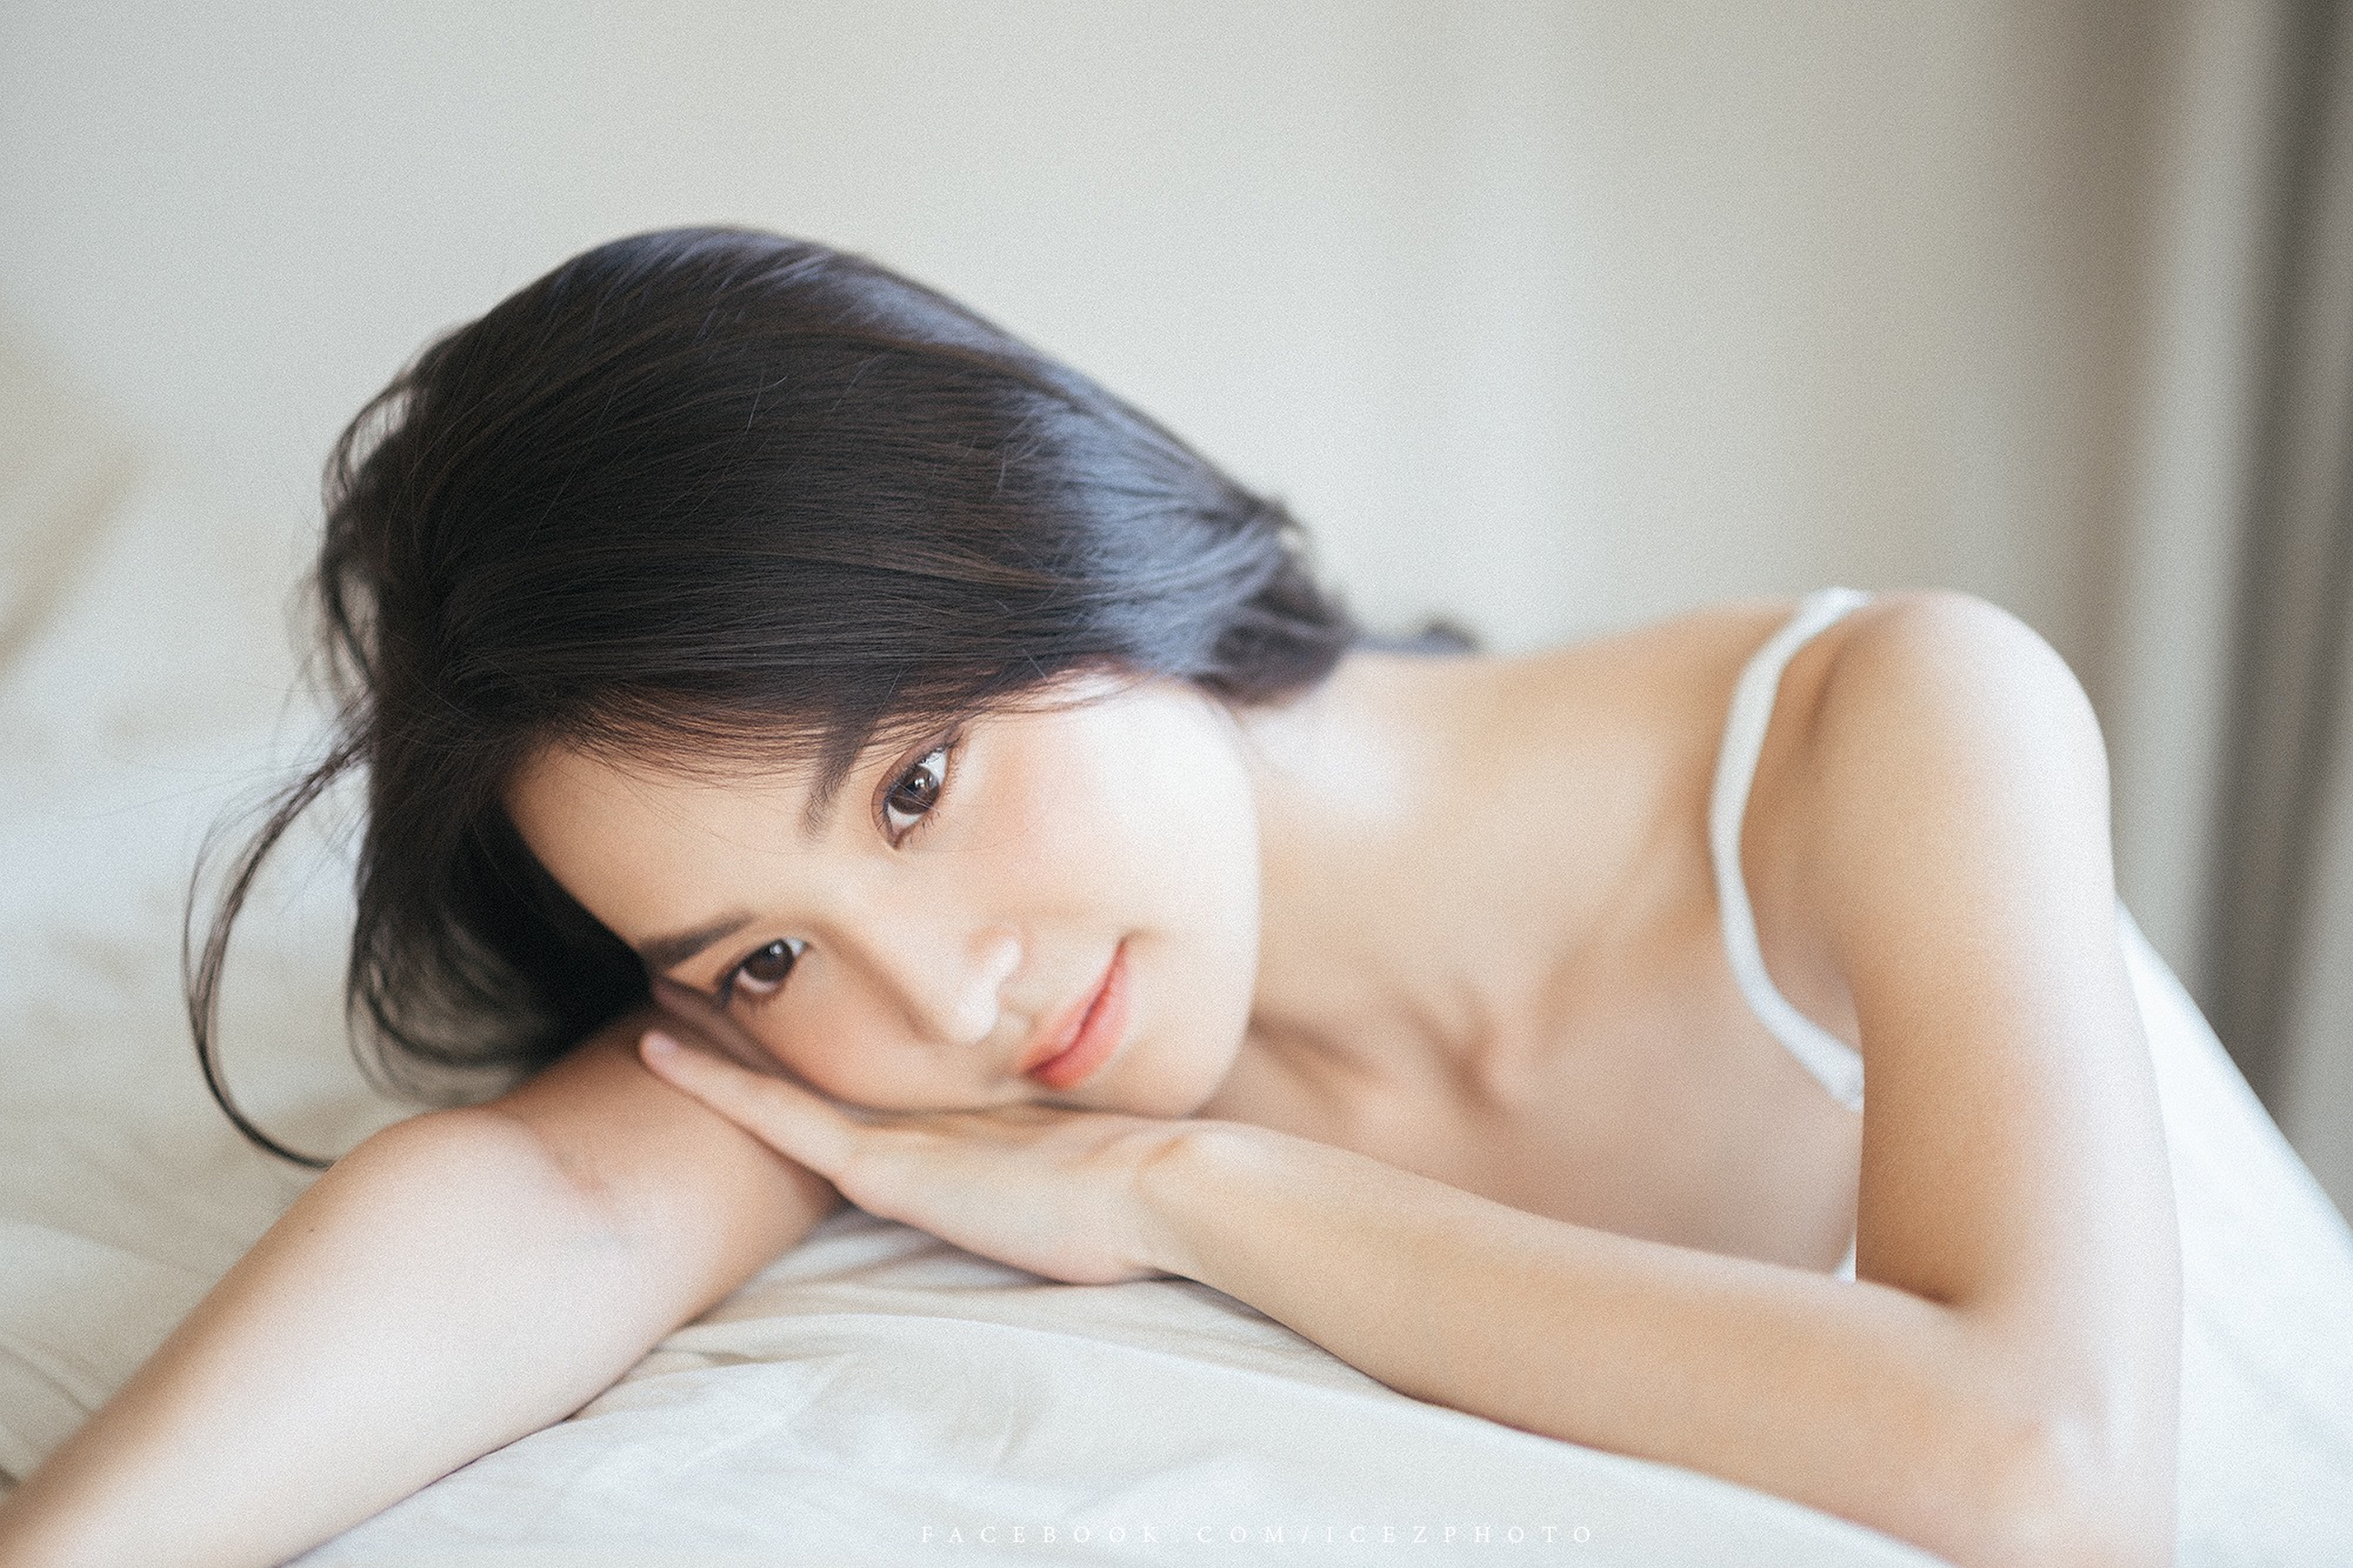
asian, girl, woman, wallpaper, sexy, models, photography, emotions, people, clothing, beauty, sweetness, portrait, hair, skin, face, gravure idol, lip, black hair, model, japanese idol, hand, long hair, brown hair, sitting, chest, photo shoot